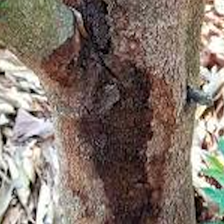
Label: stem_cracking_ gummosis